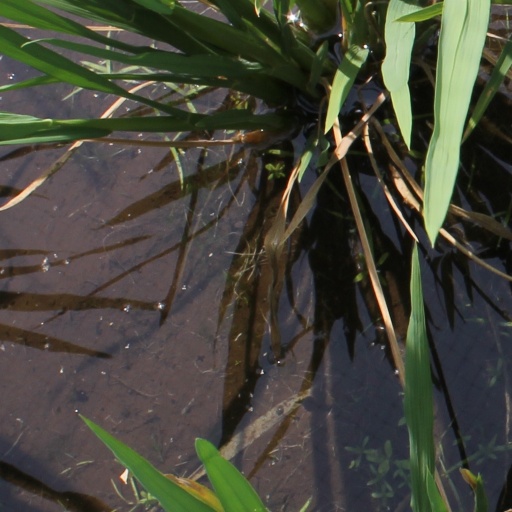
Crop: rice